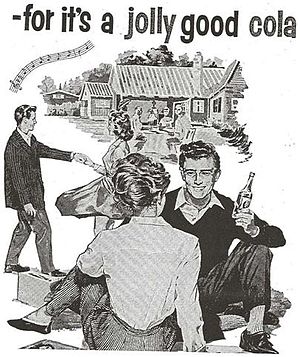
Jolly Cola / Jolly reklamer
En af de første Jolly Cola reklamer.
Første Jolly Cola printreklame
Jolly Cola er en dansk coladrik, der stammer fra 1959. Den bliver i dag brygget af Bryggeriet Vestfyen, som også producerer Jolly Light, sportsvanden Jolly Time og appelsinsodavanden Jolly Orange. Jolly Cola havde helt op til midten af 1980´erne en markedsandel på omkring 40 % af det danske cola-marked. Mest kendt er Jolly Cola nok for sit slogan ’Sig Jolly til din cola!’. Dette slogan bliver i deres 50-års fødselsdagskampagne i 2009 fulgt op af sloganet ’Free your taste’.